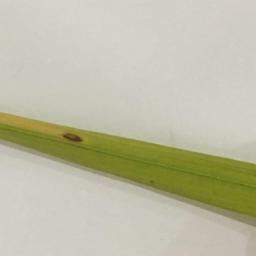
Label: Rice___Leaf_Blast